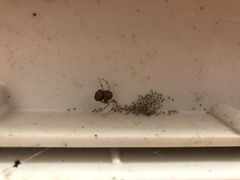
Species: Parasteatoda_tepidariorum